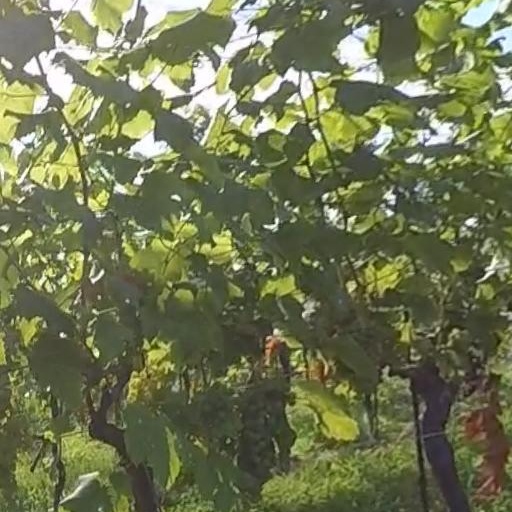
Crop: grape